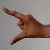
The image shows a hand gesture representing the letter 'Z' in Indian Sign Language.